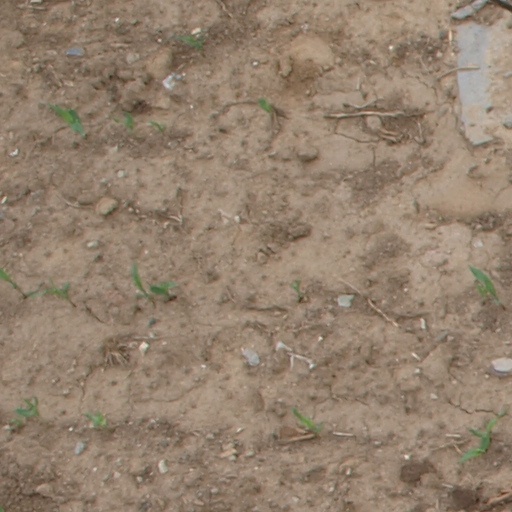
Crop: maize; corn